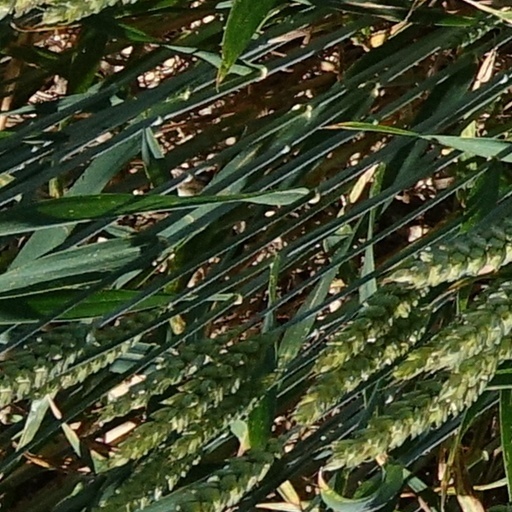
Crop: wheat